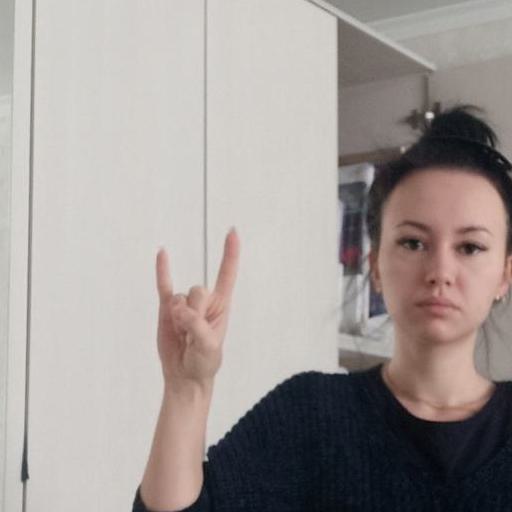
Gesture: rock